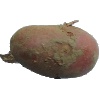
Label: Potato Red 1